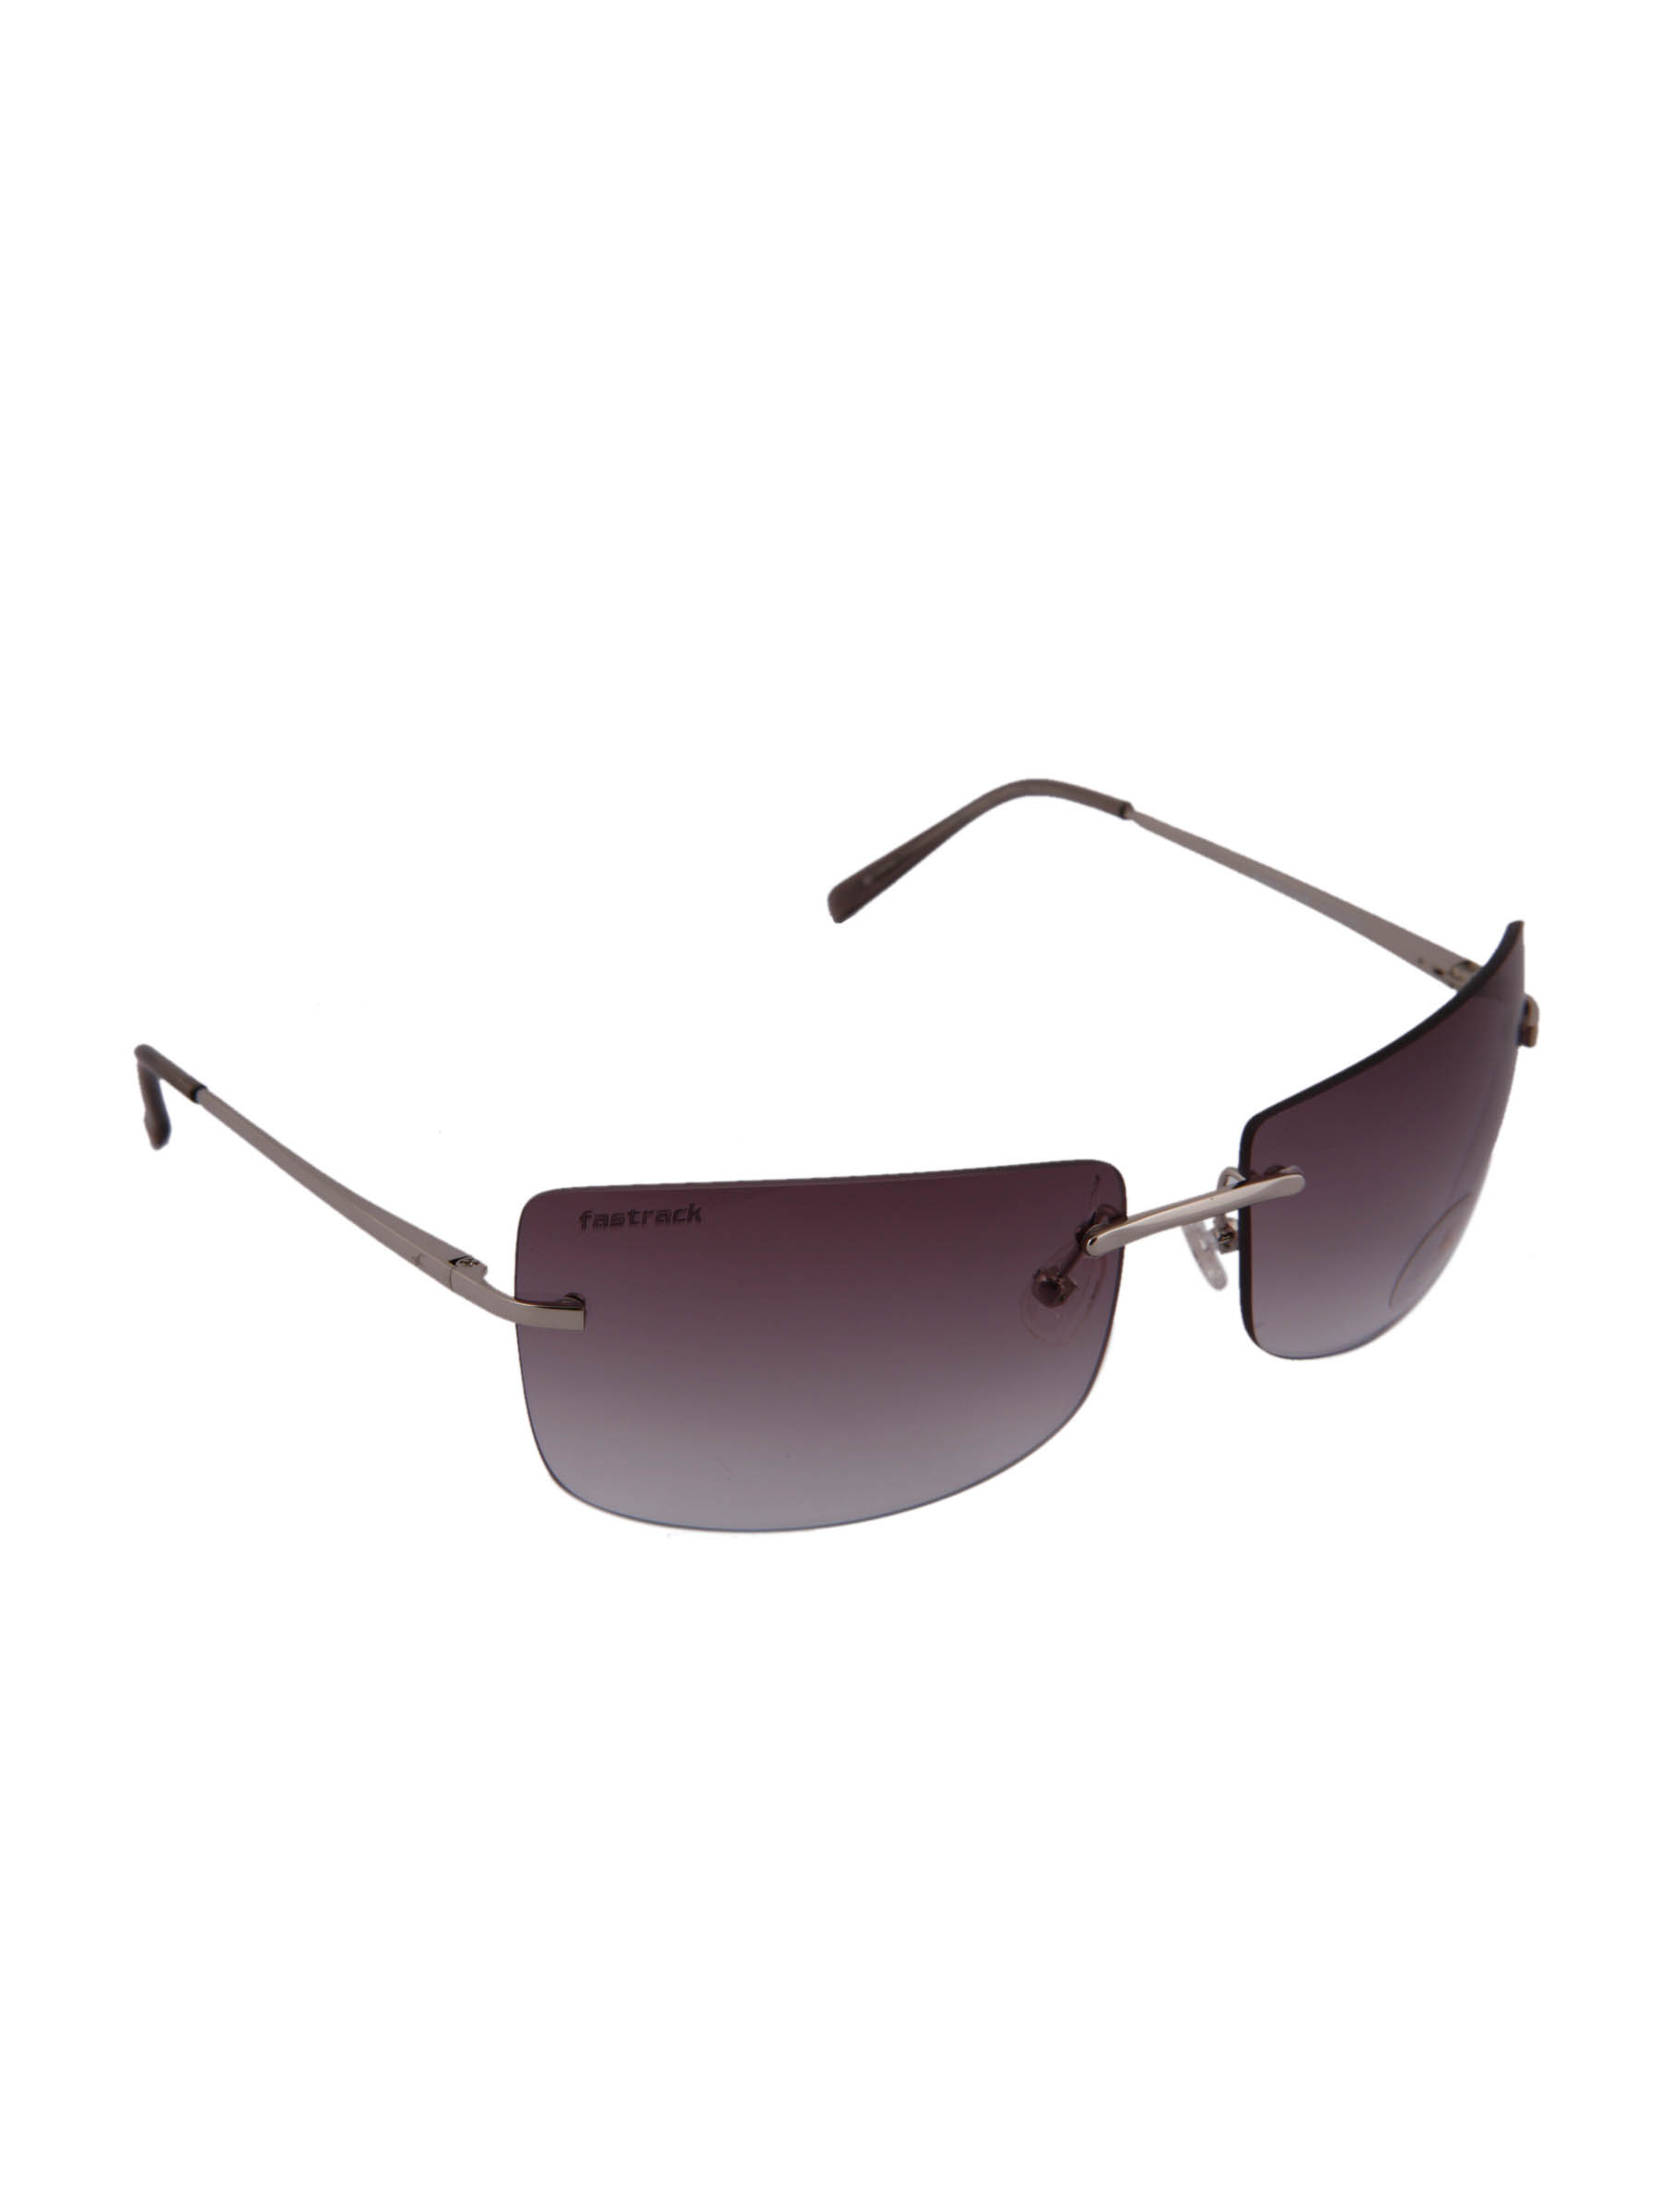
Fastrack Women Campus Brown Sunglasses
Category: Accessories / Eyewear / Sunglasses
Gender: Women
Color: Brown
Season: Winter 2016
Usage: Casual